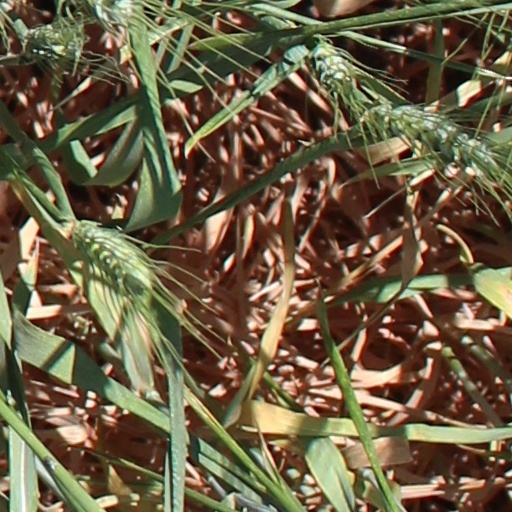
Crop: wheat